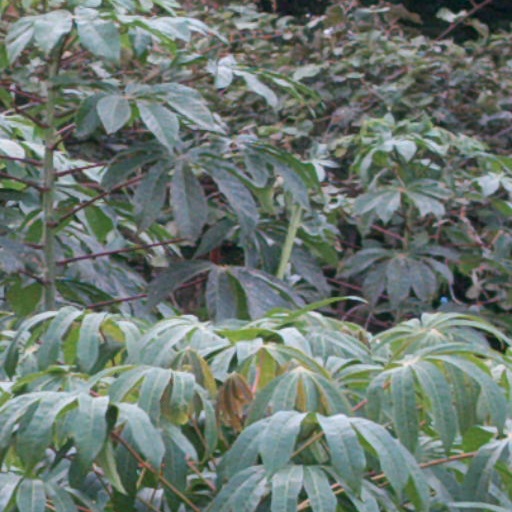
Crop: cassava